Gautam Adani

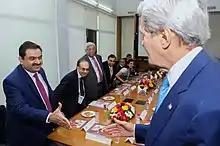
Secretary of State John Kerry greets Gautam Adani, 2014.

Adani is widely known for being close to Indian Prime Minister Narendra Modi and his ruling Bharatiya Janata Party. This has led to allegations of cronyism as his firms have won many Indian energy and infrastructure government contracts. An Indian government auditor accused Modi in 2012 of giving low cost fuel from a Gujarat state-run gas company to Adani and other businesspeople.